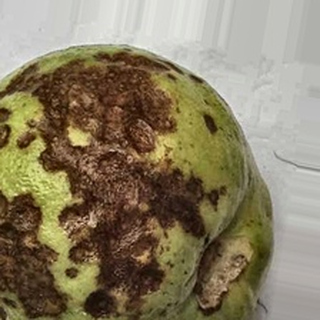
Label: guava_anthracnose